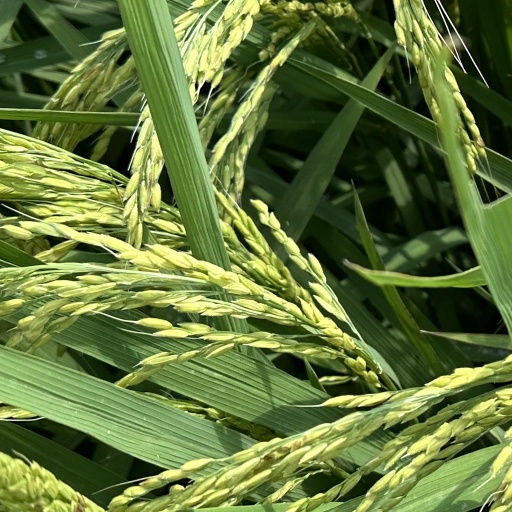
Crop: rice